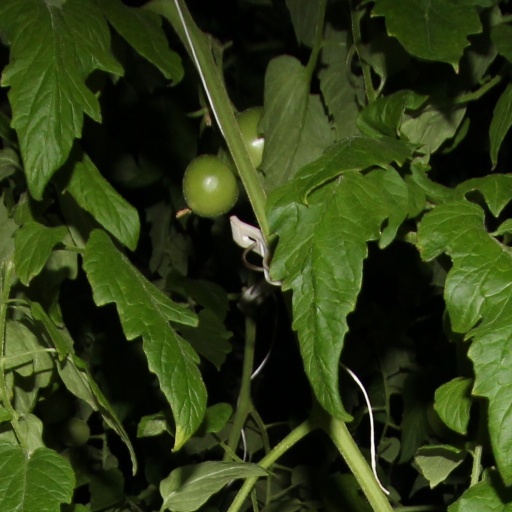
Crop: tomato